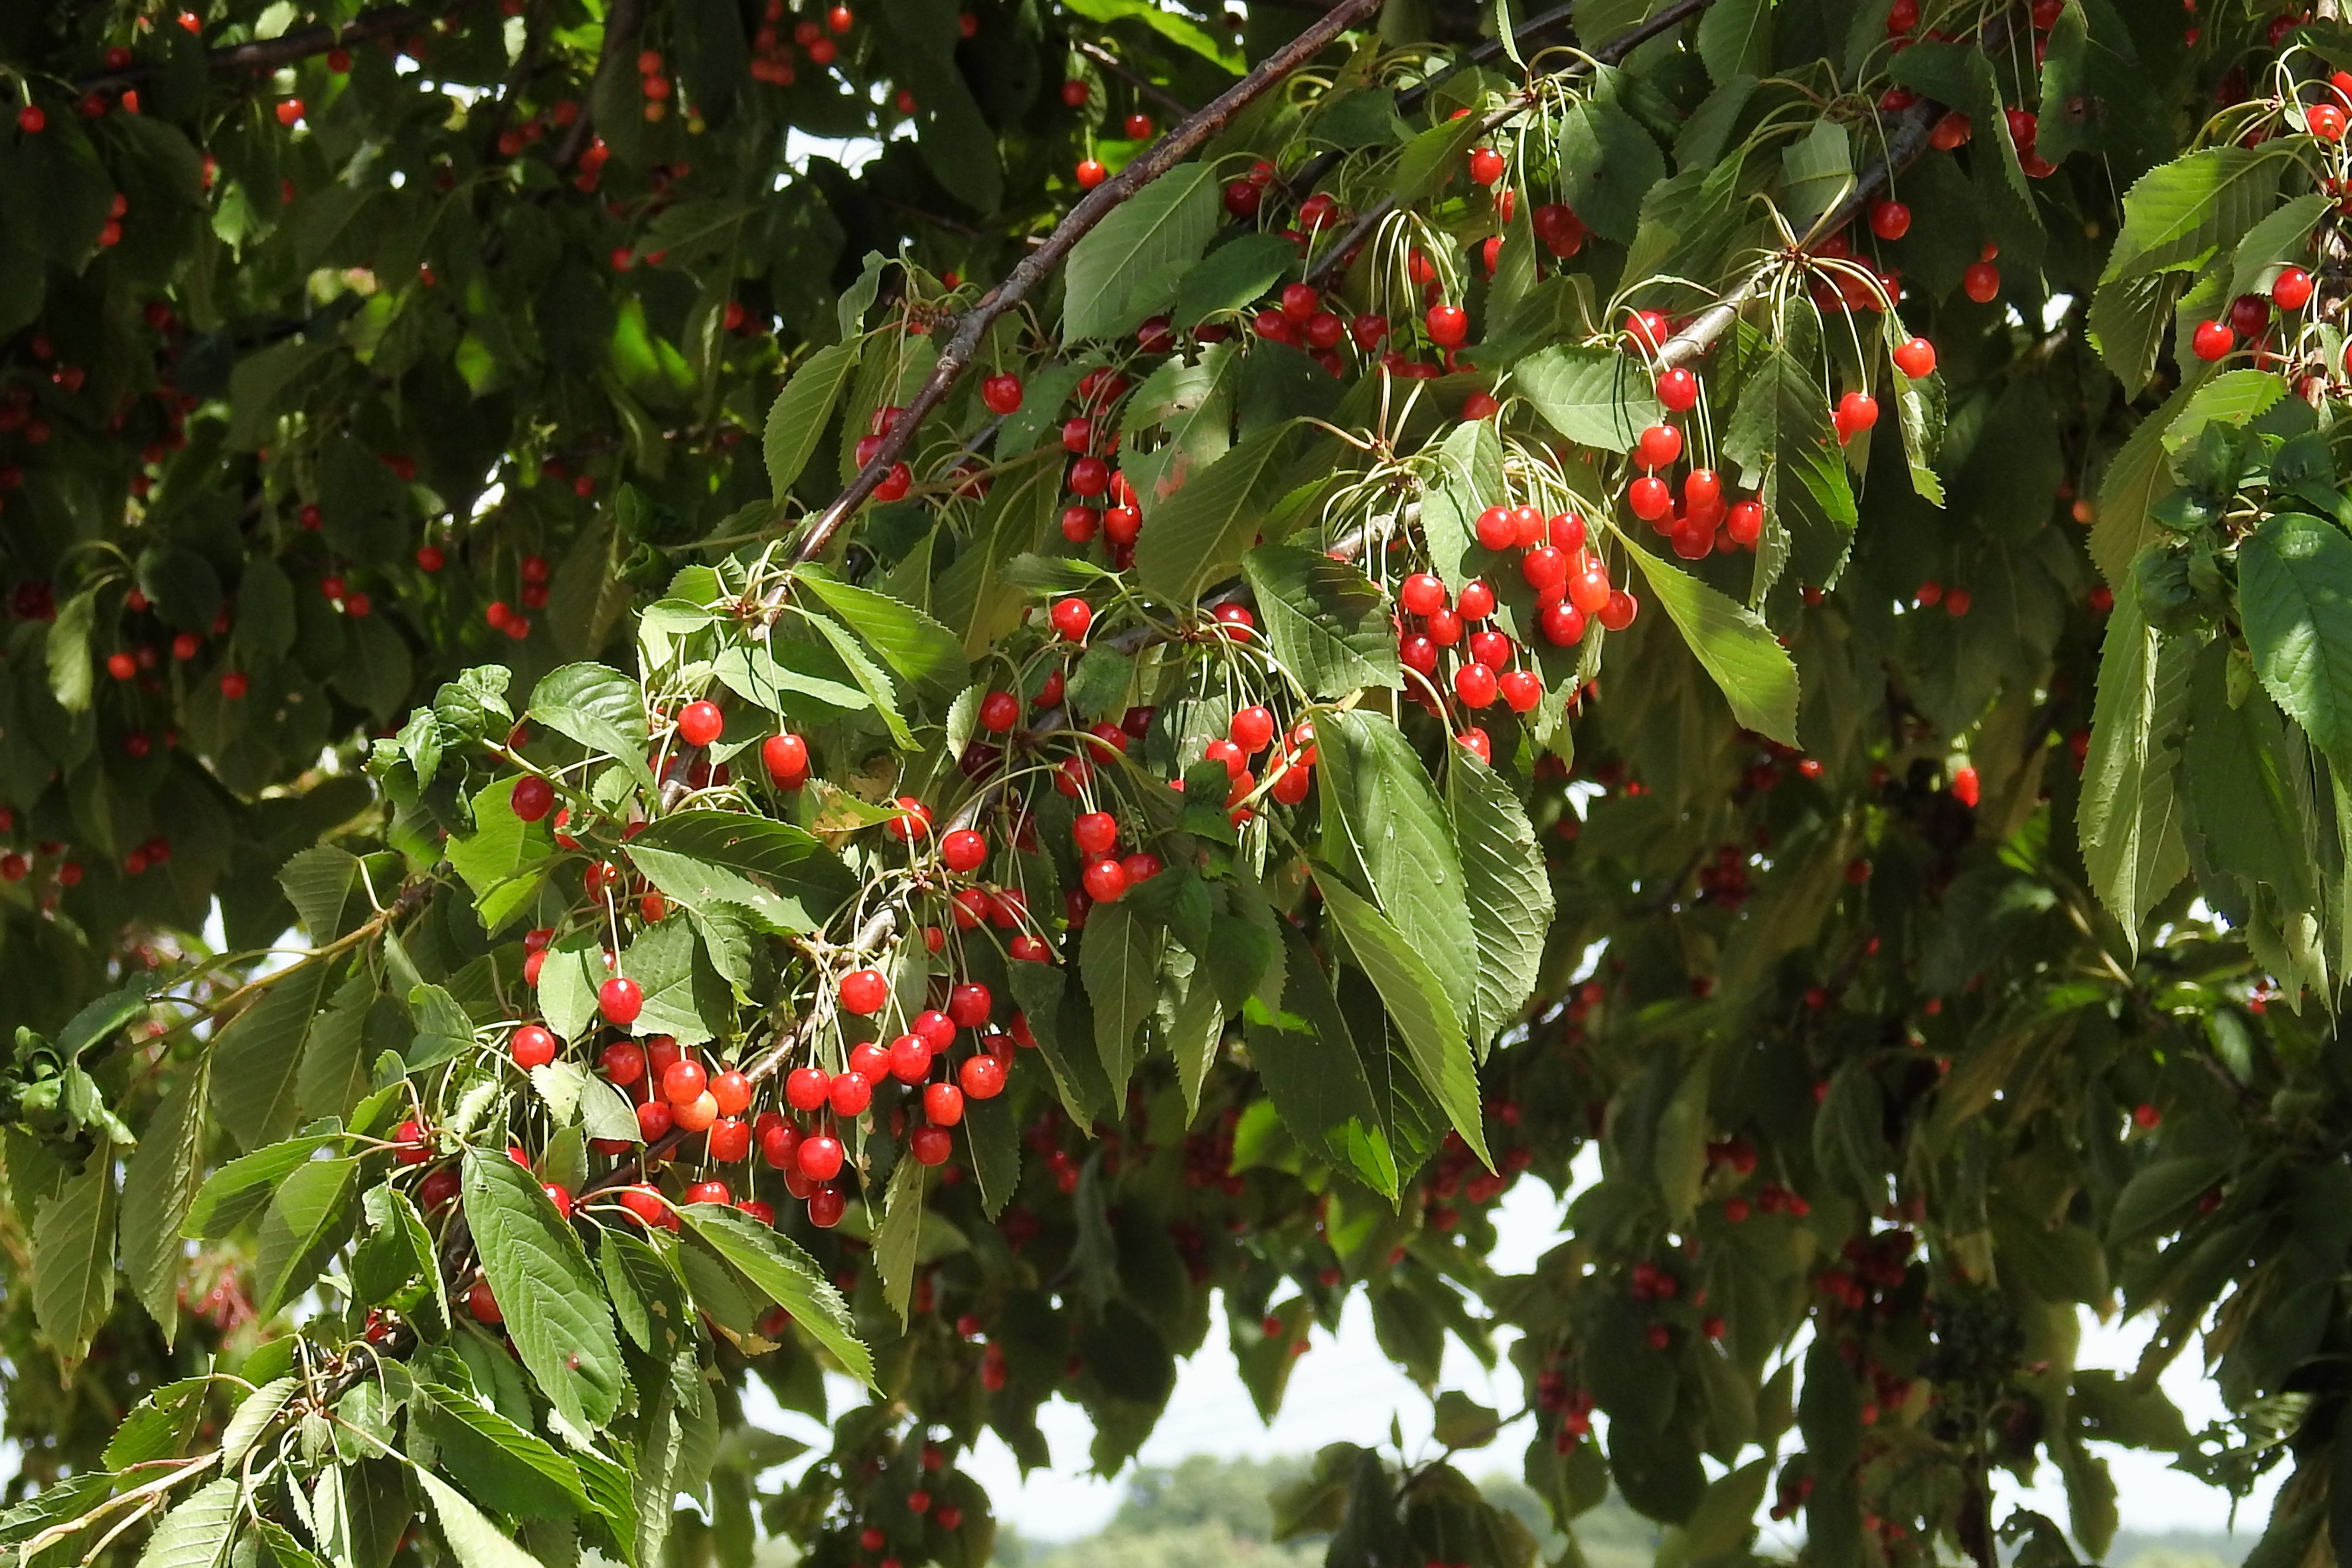
tree, branch, plant, fruit, berry, sweet, leaf, flower, orchard, food, red, produce, evergreen, botany, flora, shrub, rowan, cherry, sorbus, flowering plant, chokecherry, sweet cherries, wild cherries, woody plant, land plant, schisandra